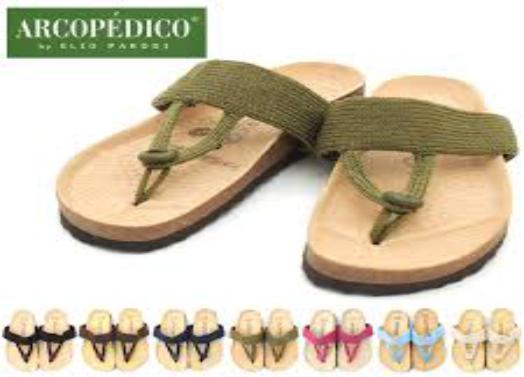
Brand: Arcopedico
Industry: Clothes